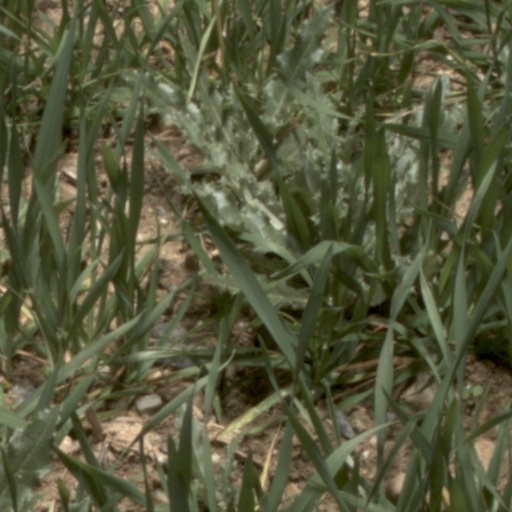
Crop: wheat